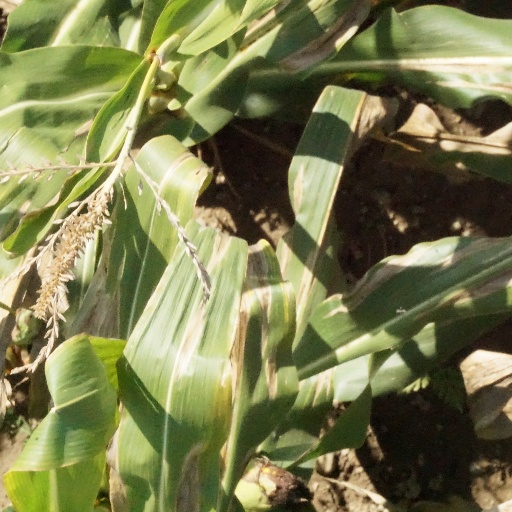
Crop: maize; corn